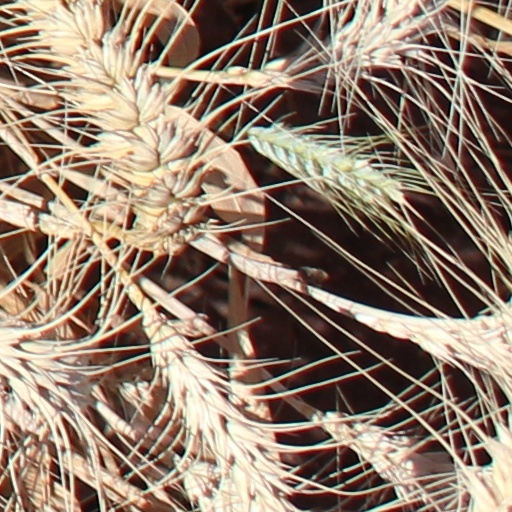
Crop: wheat